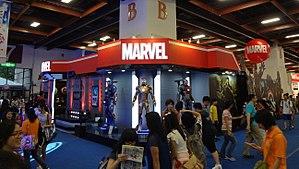
The Walt Disney Company est une entreprise américaine créée en 1923 par Walt Disney, sous le nom Disney Brothers Studios. Elle est en 2012 le premier groupe de divertissement au monde, présent dans l'industrie des médias avec des émissions et séries télévisées, du cinéma avec des courts métrages d'animation, des longs métrages d'animation et des films en prises de vues réelles, dans l'industrie du tourisme et des loisirs ainsi que les produits dérivés de ses nombreuses productions. Elle assure aussi la distribution de productions de tiers.
Marvel Entertainment, Inc. est un grand groupe de médias américain qui est né du rapprochement du Marvel Entertainment Group et du fabricant de jouets Toy Biz dans les années 1990. L'histoire de Marvel débute dans les années 1930 comme éditeur et reste sur ce cœur de métier jusqu'en 1990 quand Ronald Perelman diversifie la société. Depuis 2009, Marvel est devenu une filiale de la Walt Disney Company.